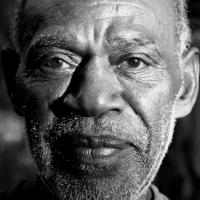
Age group: age 66-80